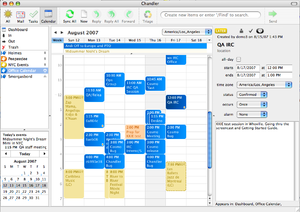
Chandler est un logiciel d'organisateur personnel et de groupware fourni sous licence libre, auparavant disponible sous une licence publique générale GNU, avant d’être relicencié sous une Licence Apache en août 2006. Ce logiciel gère agenda, courriel, tâches et notes.